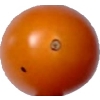
Label: tomato_cherry_orange